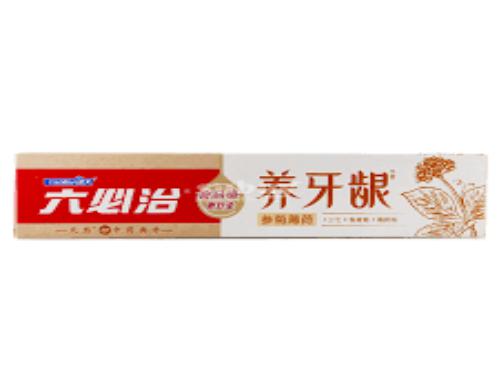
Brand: lantianliubizhi
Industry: Necessities